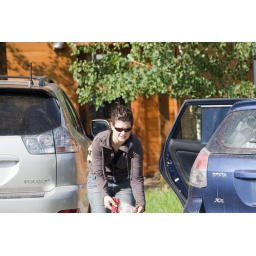
Getting dogs in the car